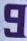
Number: 9